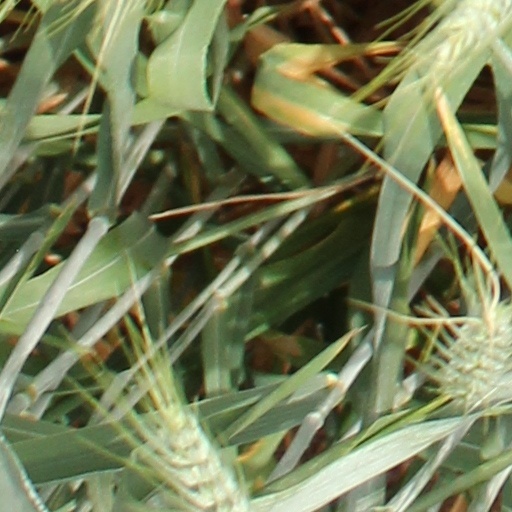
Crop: wheat